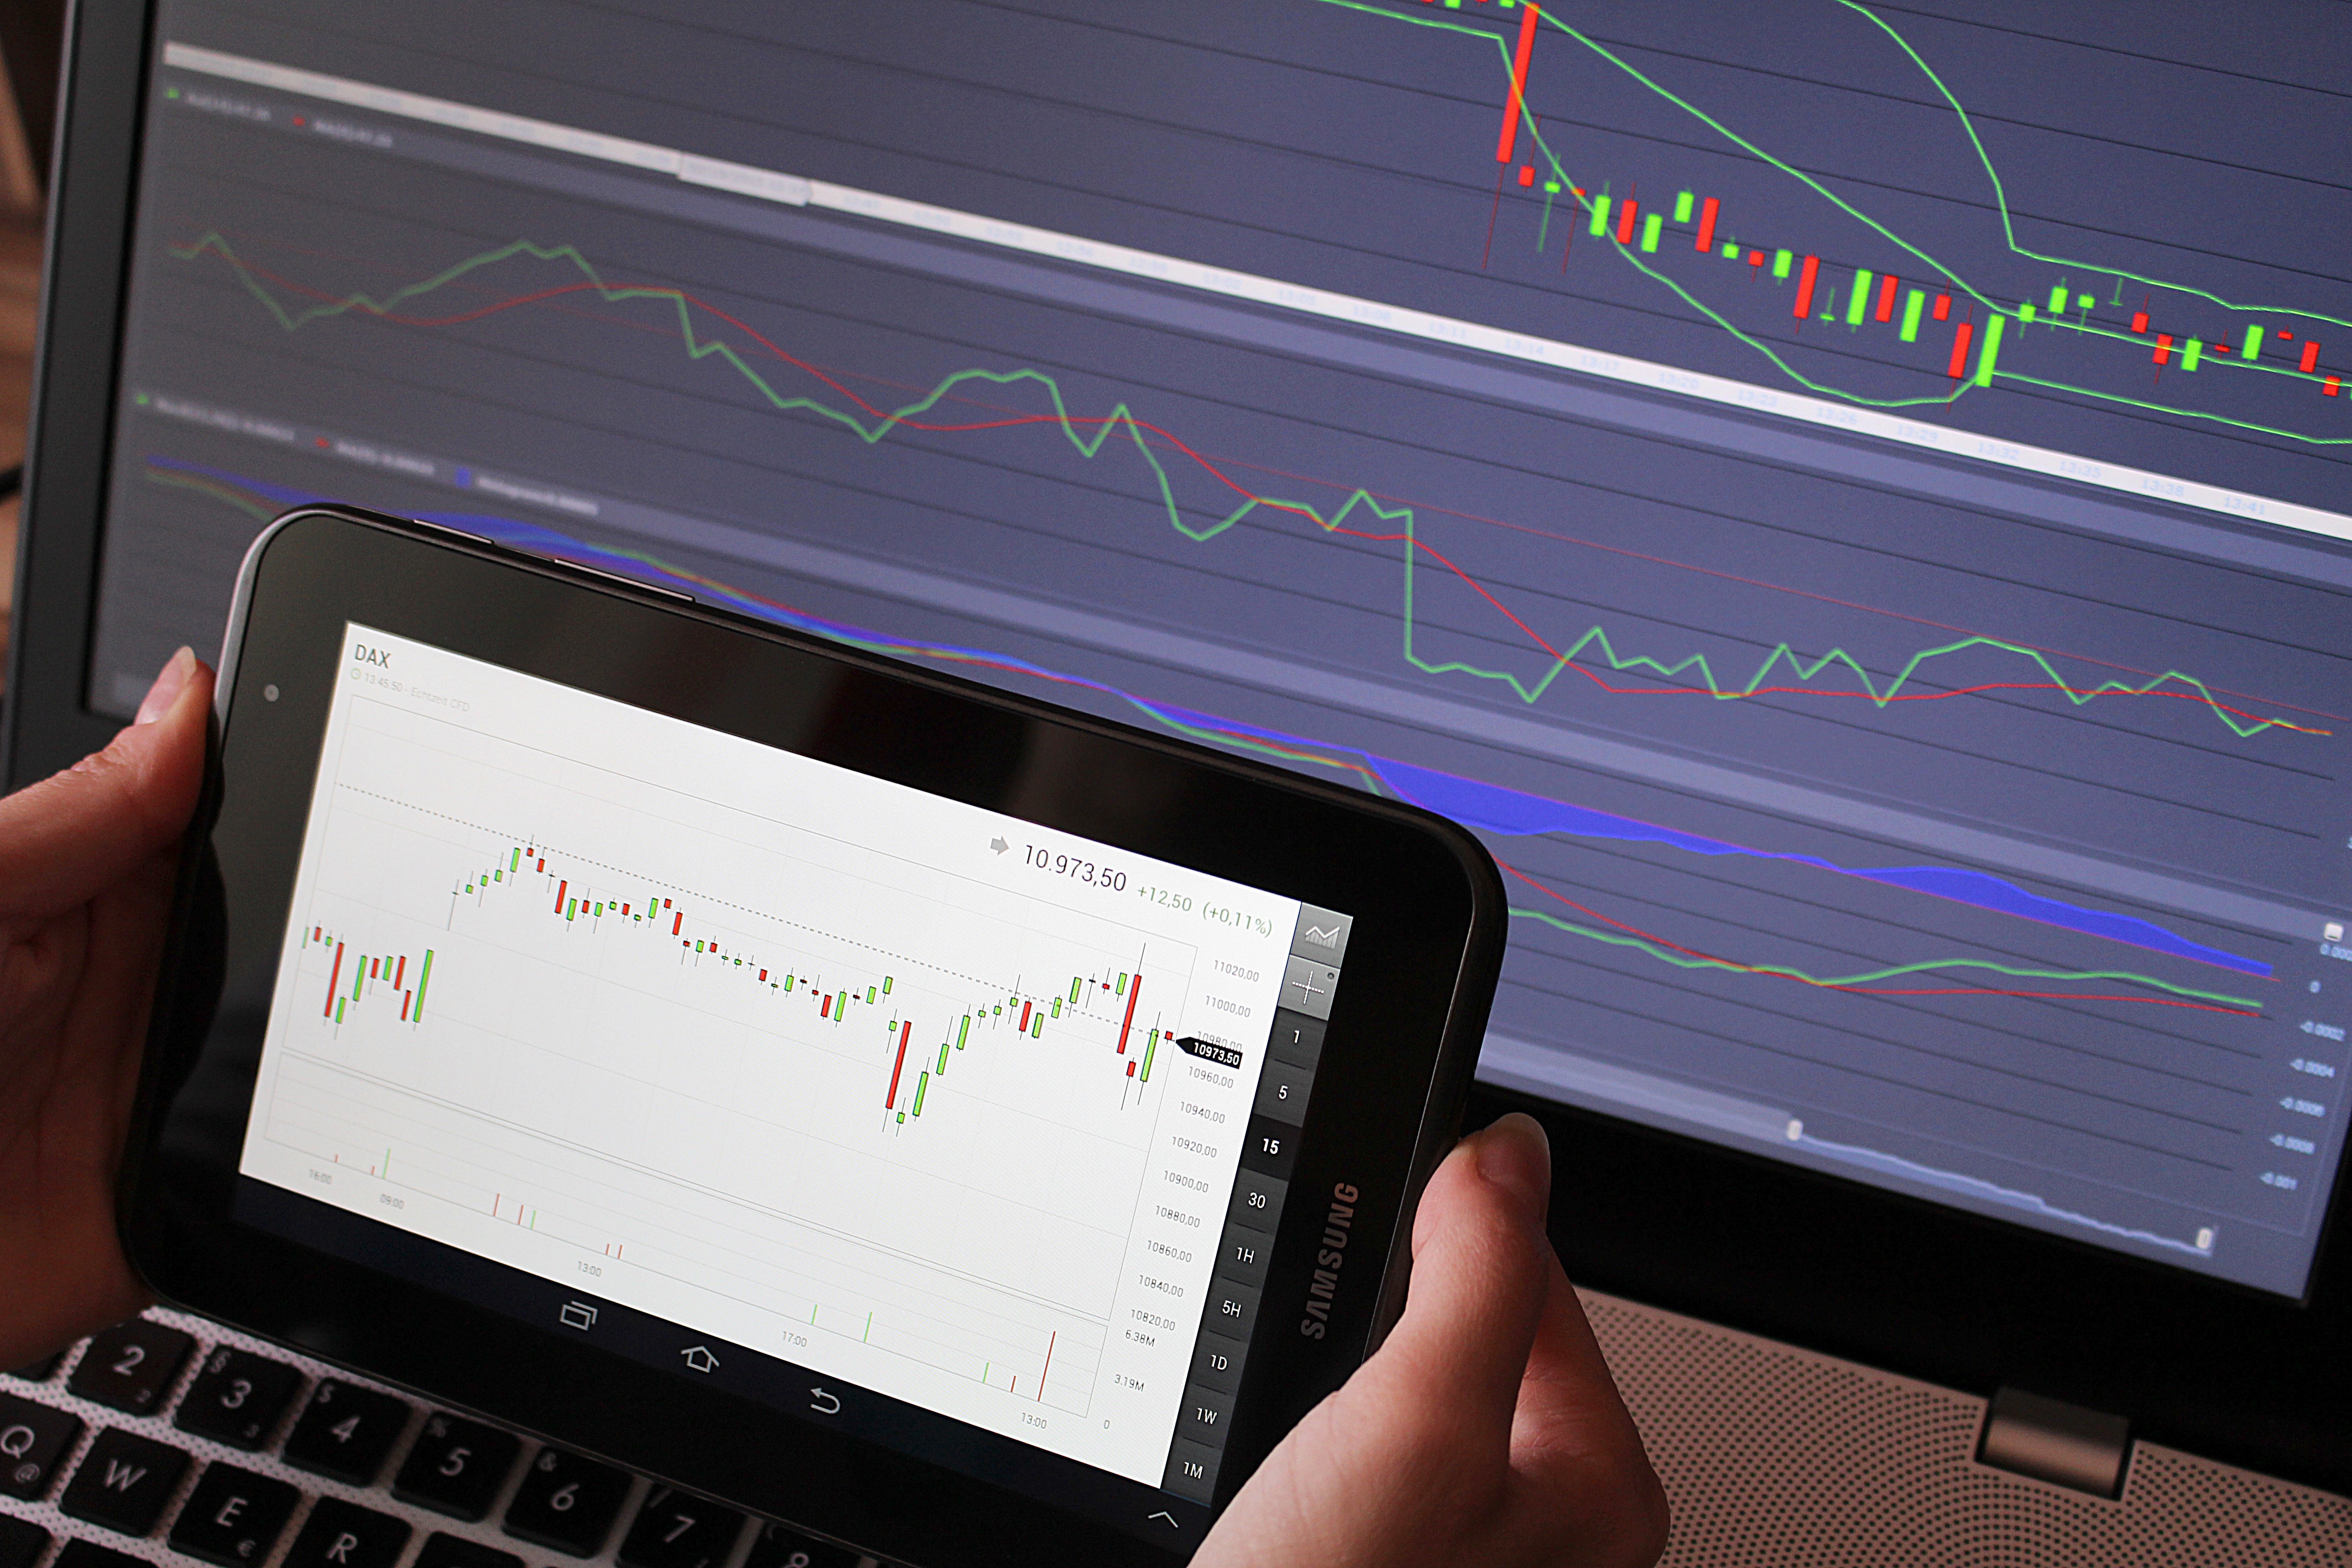
technology, gadget, chart, brand, design, screenshot, analysis, trading, forex, personal computer, personal computer hardware, charts